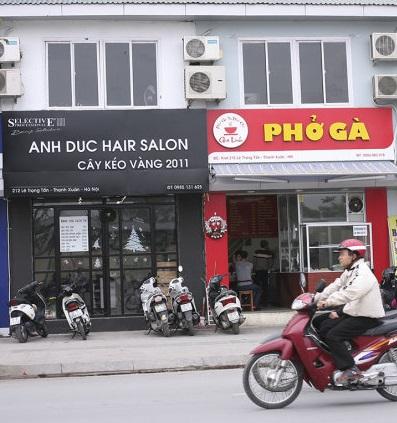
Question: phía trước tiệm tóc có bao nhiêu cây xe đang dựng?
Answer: có năm cây